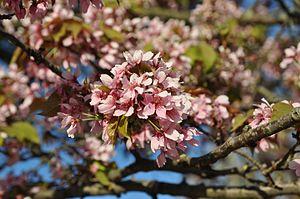
Fleurs du cerisier du Japon 'Hisakura' (Prunus serrulata 'Hisakura') au Jardin des Plantes dans le 5e arrondissement de Paris.
Prunus serrulata est une espèce de cerisier originaire d'Asie qui appartient à la famille des Rosaceae.Il est largement utilisé comme arbre d'ornement pour sa splendide floraison printanière et son feuillage coloré en automne. Dès le XVᵉ siècle, ses nombreuses cultures et hybridations ont permis le développement d’un grand nombre de cultivars dont la beauté d’ornement est le principal souci. En français, il est appelé Cerisier du Japon, Cerisier des collines, Cerisier à fleurs japonais ou Cerisier oriental. Sa floraison marque le retour du printemps.